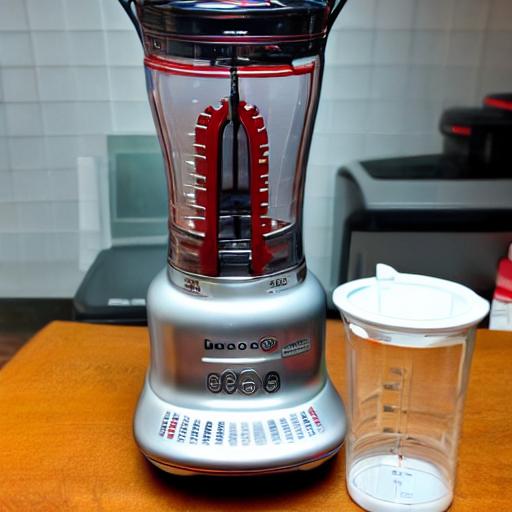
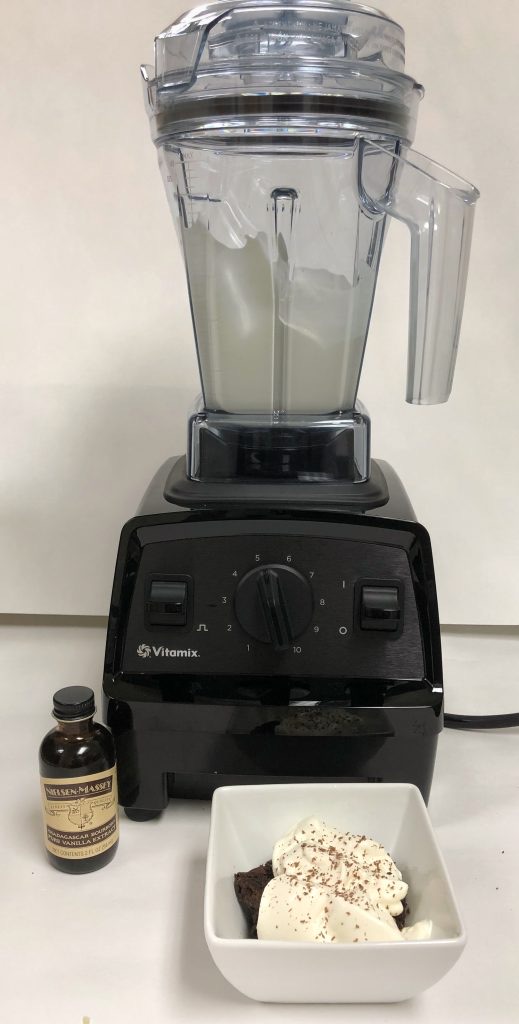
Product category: items_blender
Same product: no